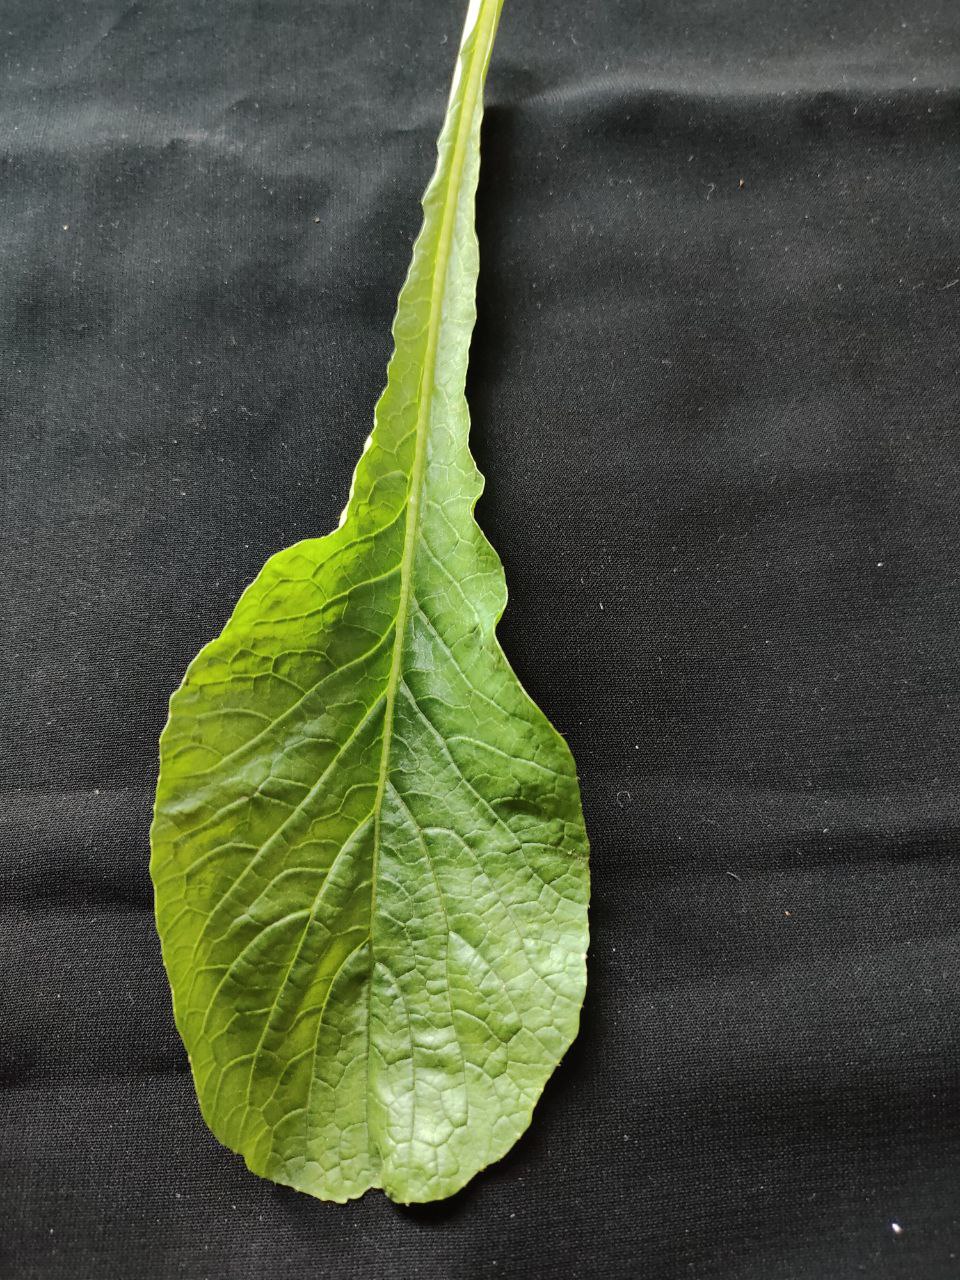
Label: Fresh leaf